World Friendship Games

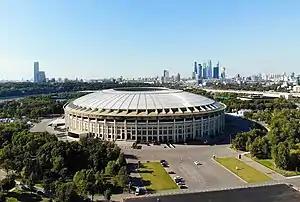
Luzhniki Stadium in Moscow

Most of the sports programme, as well as the opening and closing ceremonies, were planned to take place in Moscow.